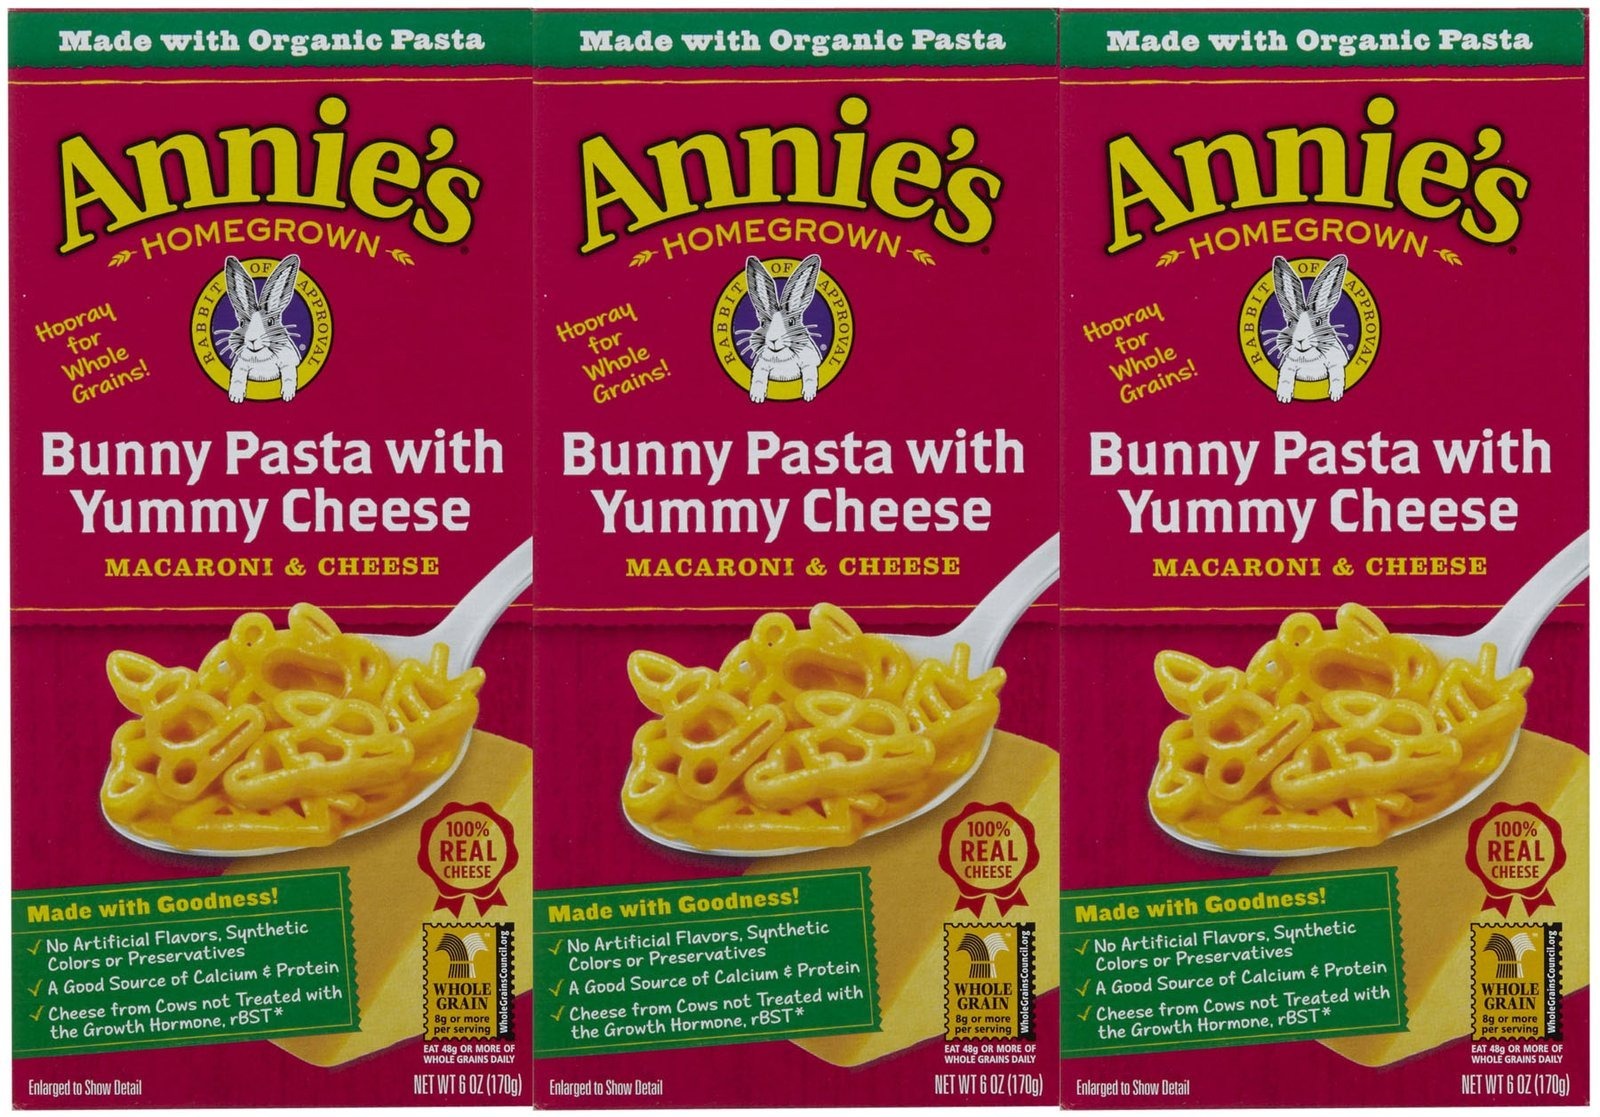
Item Name: Annie's Homegrown Bunny Pasta with Yummy Cheese - 6 oz
Value: 6.0
Unit: Fl Oz

Price: 3.6